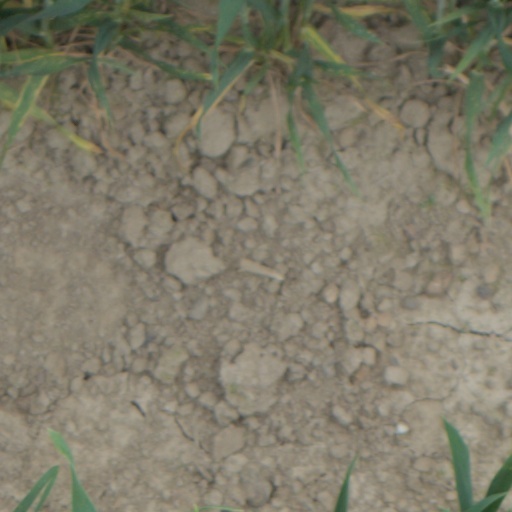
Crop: wheat